Florida Naval Militia

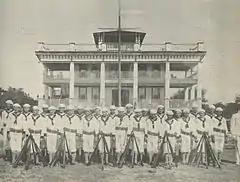
Naval militiamen in Sarasota, Florida, wearing their white uniforms in 1917.

The Florida Naval Militia was first created in 1897, and consisted of one battalion of four divisions, located at Jacksonville, Pensacola, Port Tampa, and Tampa. From 15 December 1898 until 21 June 1899, the was loaned to the Florida Naval Militia by the U.S. Navy. During the Spanish–American War, the members of the Florida Naval Militia were drafted into the federal Navy and Coast Guard, with only the Jacksonville Division being reorganized after the war until its disbandment in 1903.